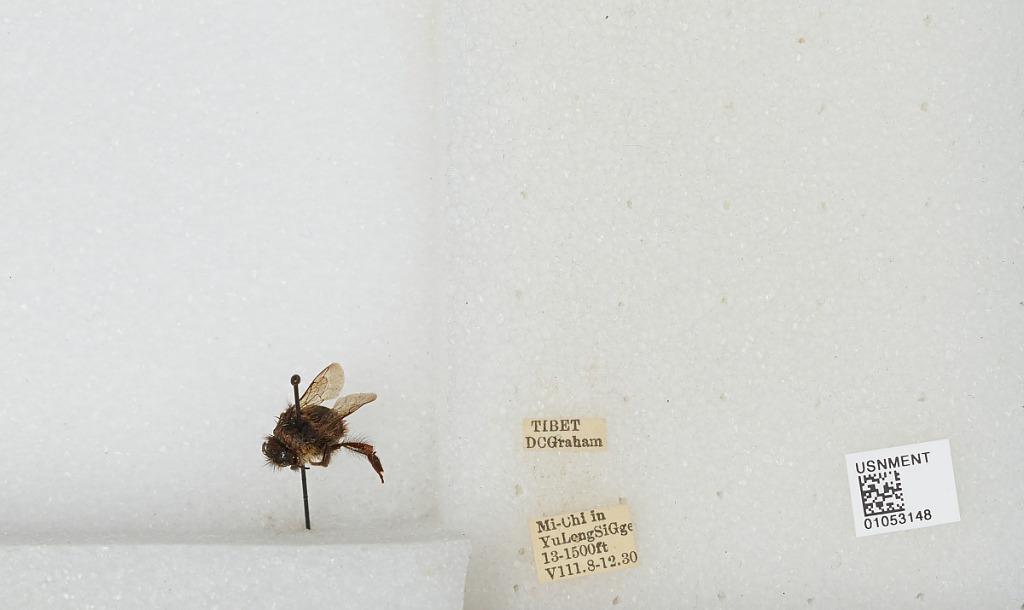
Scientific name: Bombus sp.
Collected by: D. Graham
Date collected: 1930-8-8
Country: China
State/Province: Tibet Autonomous Region
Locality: Mi-Chi in Yu Long Si Gge